Leman Street railway station

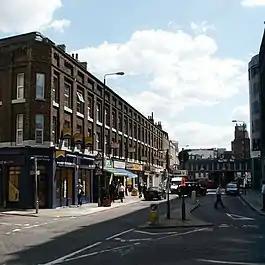
Looking towards Leman Street Railway Bridge

Leman Street was a railway station on the main line from Fenchurch Street to Blackwall in east London.